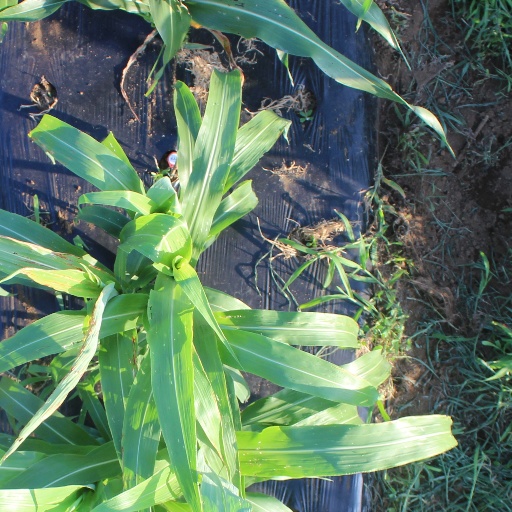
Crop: sorghum